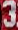
Number: 3